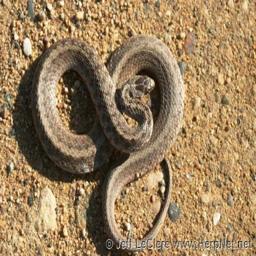
Animal: snakes